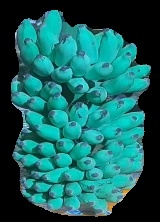
Variety: elakki-bale
Grade: grade2